Willow ptarmigan

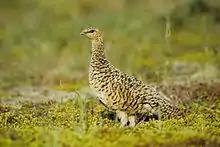
Female in summer plumage, Alaska

The willow ptarmigan can be distinguished from the closely related rock ptarmigan ("Lagopus muta") by its larger size and thicker bill and by the fact that it is not generally found above the tree line while the rock ptarmigan prefers more elevated, barren habitat. The summer plumage is browner and in the winter, the male willow ptarmigan lacks the rock ptarmigan's black stripe between the eyes and bill. The white-tailed ptarmigan ("Lagopus leucura") in North America is smaller, has a white tail and finely-barred greyer plumage and lives permanently above the tree line. The distinctive red grouse of the British Isles was once considered to be a subspecies. This moorland bird is reddish brown all over, except for its white feet.